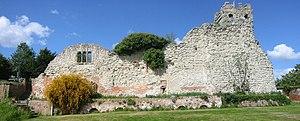
Le château de Wallingford était un château fort médiéval situé près de la ville de Wallingford dans l'Oxfordshire à proximité de la Tamise. Il est aujourd'hui en ruine.